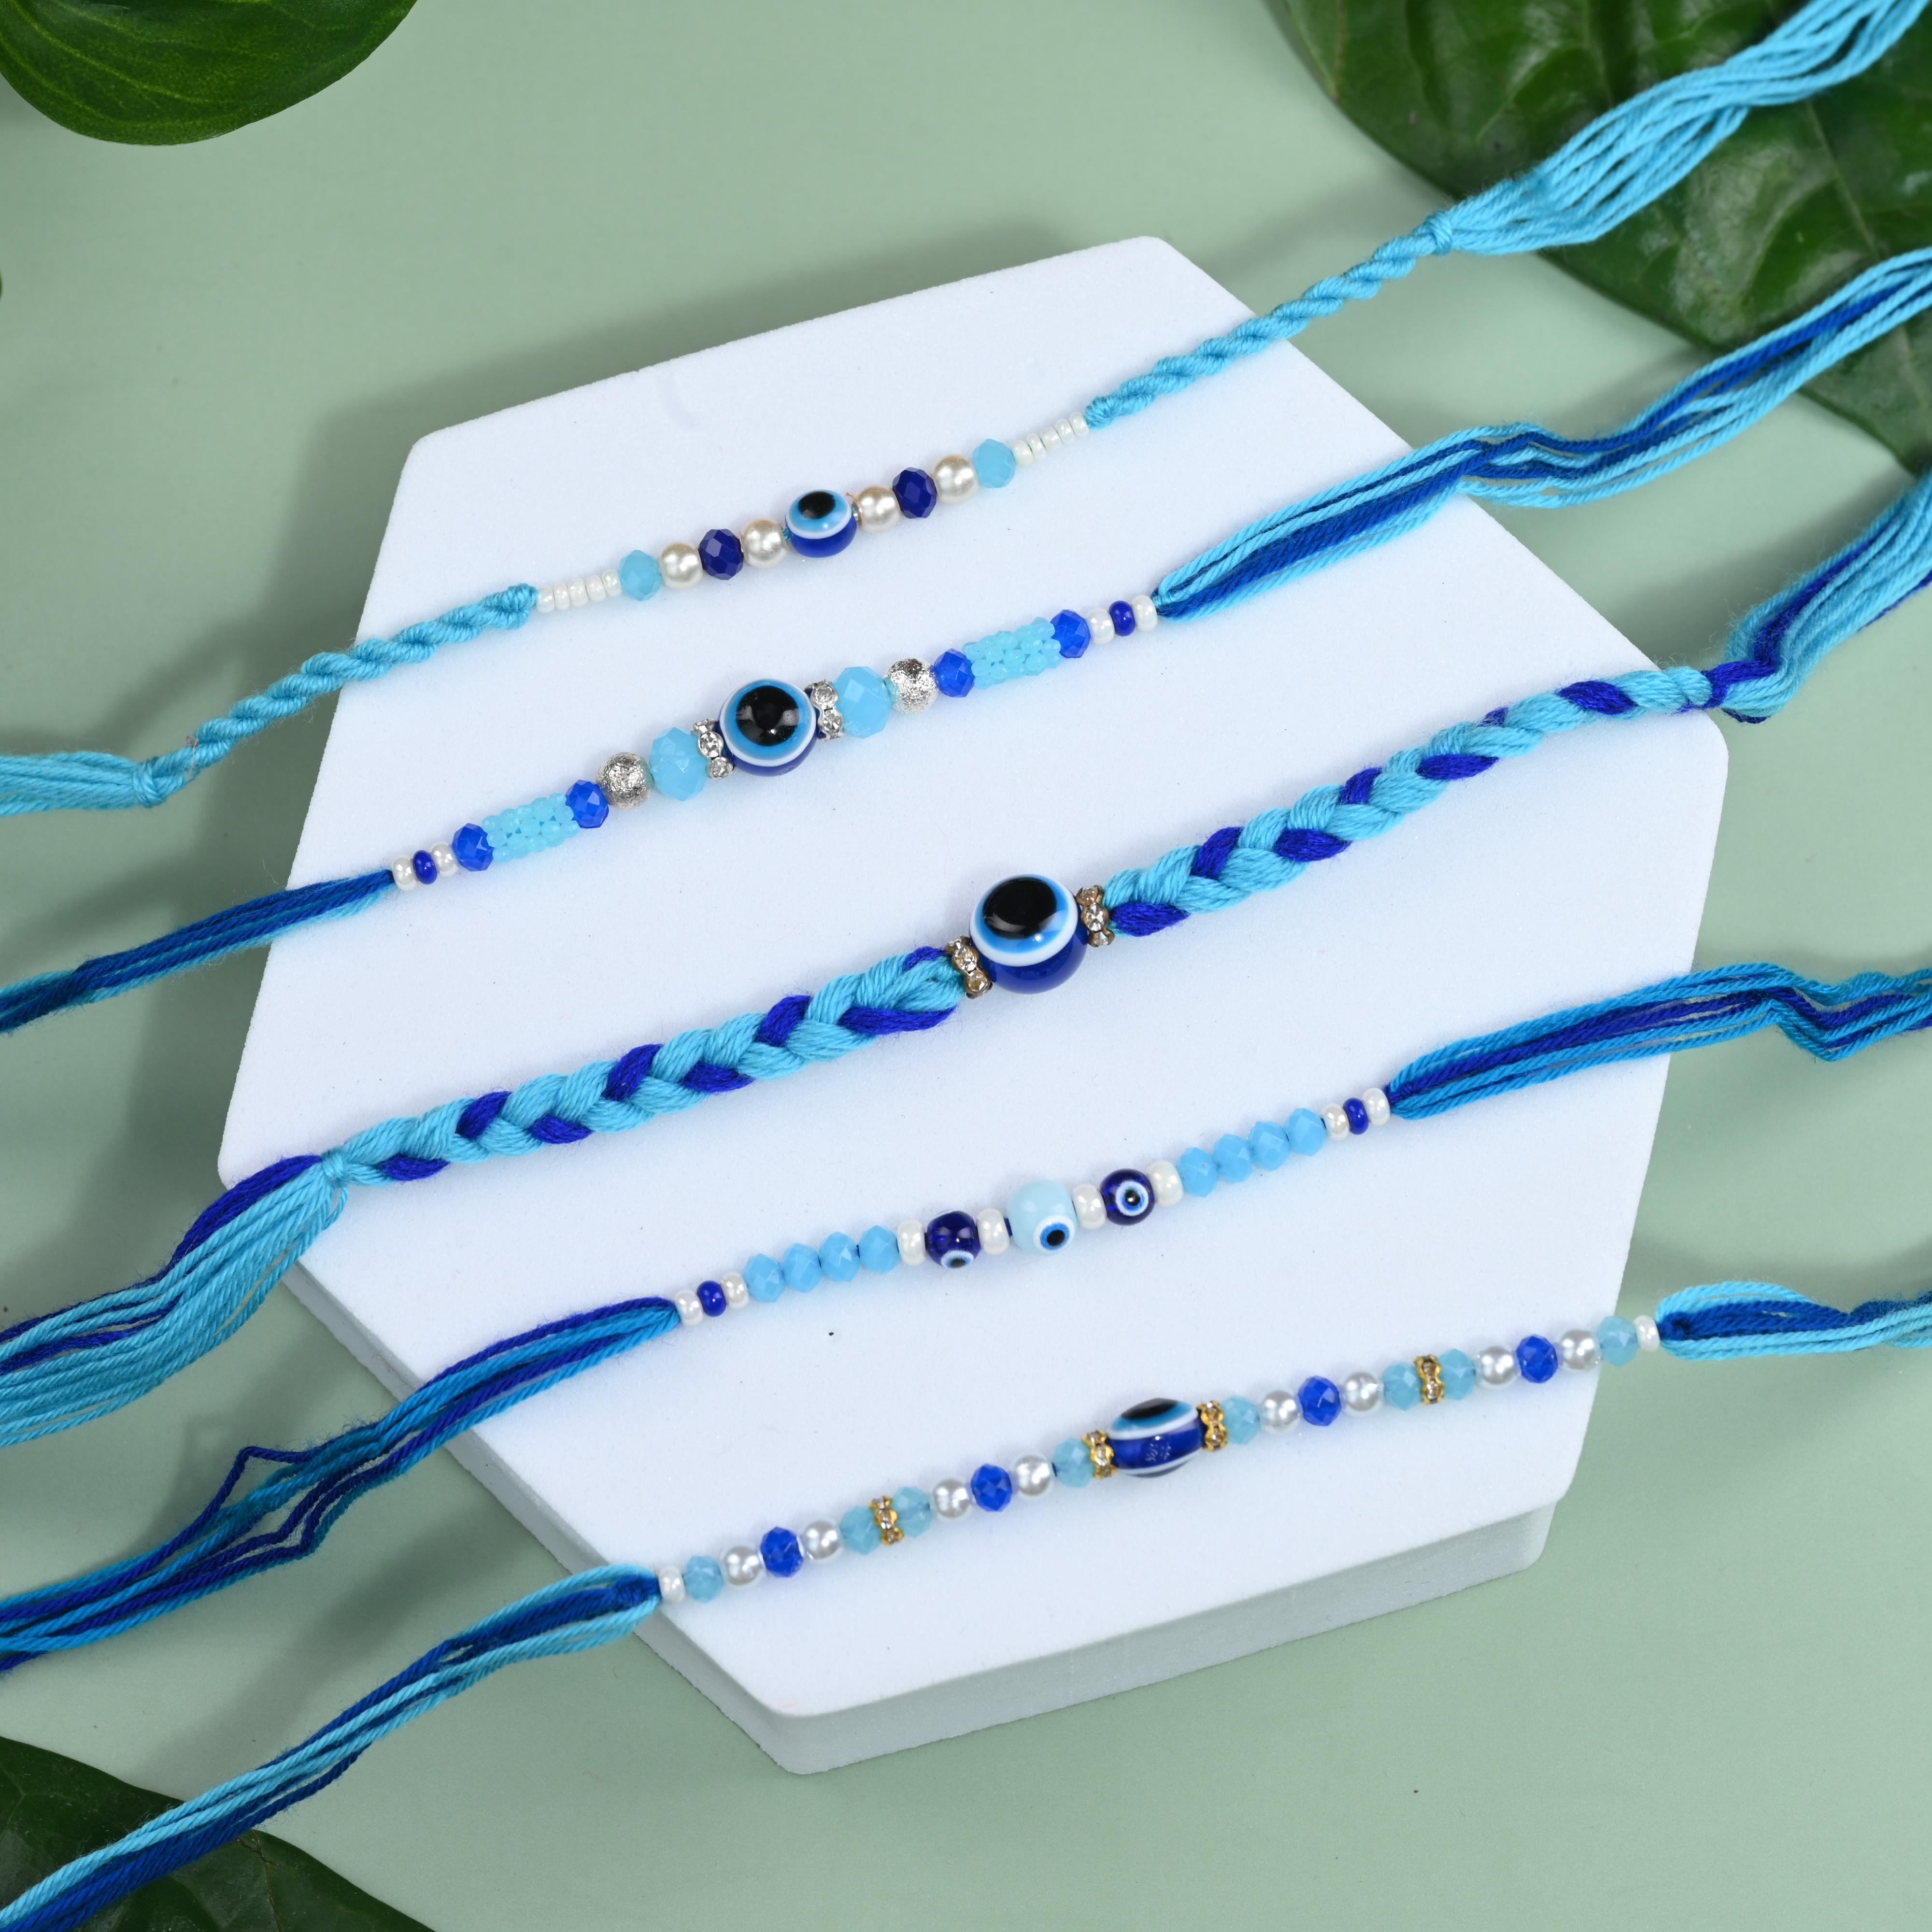
The Stone Aisle Exquisite Set of 5 Rakhis for Raksha Bandhan - Perfect Blend of Tradition and Modernity
Type: Rakhis
Brand: The Stone Aisle
Price: Rs. 329
 Celebrate the sacred bond of Raksha Bandhan with our Set of 5 Exquisite Rakhis. Each Rakhi in this set is uniquely designed to blend tradition with modernity, making it a perfect choice for brothers of all ages. Crafted with high-quality materials, these Rakhis are not only beautiful but also durable and comfortable to wear. Gift your brothers these thoughtfully designed Rakhis and make this Raksha Bandhan truly memorable.
Features: Premium Quality: Each Rakhi is crafted with high-quality materials ensuring durability and comfort.,Unique Designs: Includes a variety of designs featuring pearls, eco-friendly materials.,Perfect Gift: Comes beautifully packed, making it an ideal gift for your brothers on Raksha Bandhan.,Versatile Use: Suitable for all ages, from kids to adults, and complements both traditional and modern attire.,Comfortable Wear: Soft thread that ensures all-day comfort.